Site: brandenburg
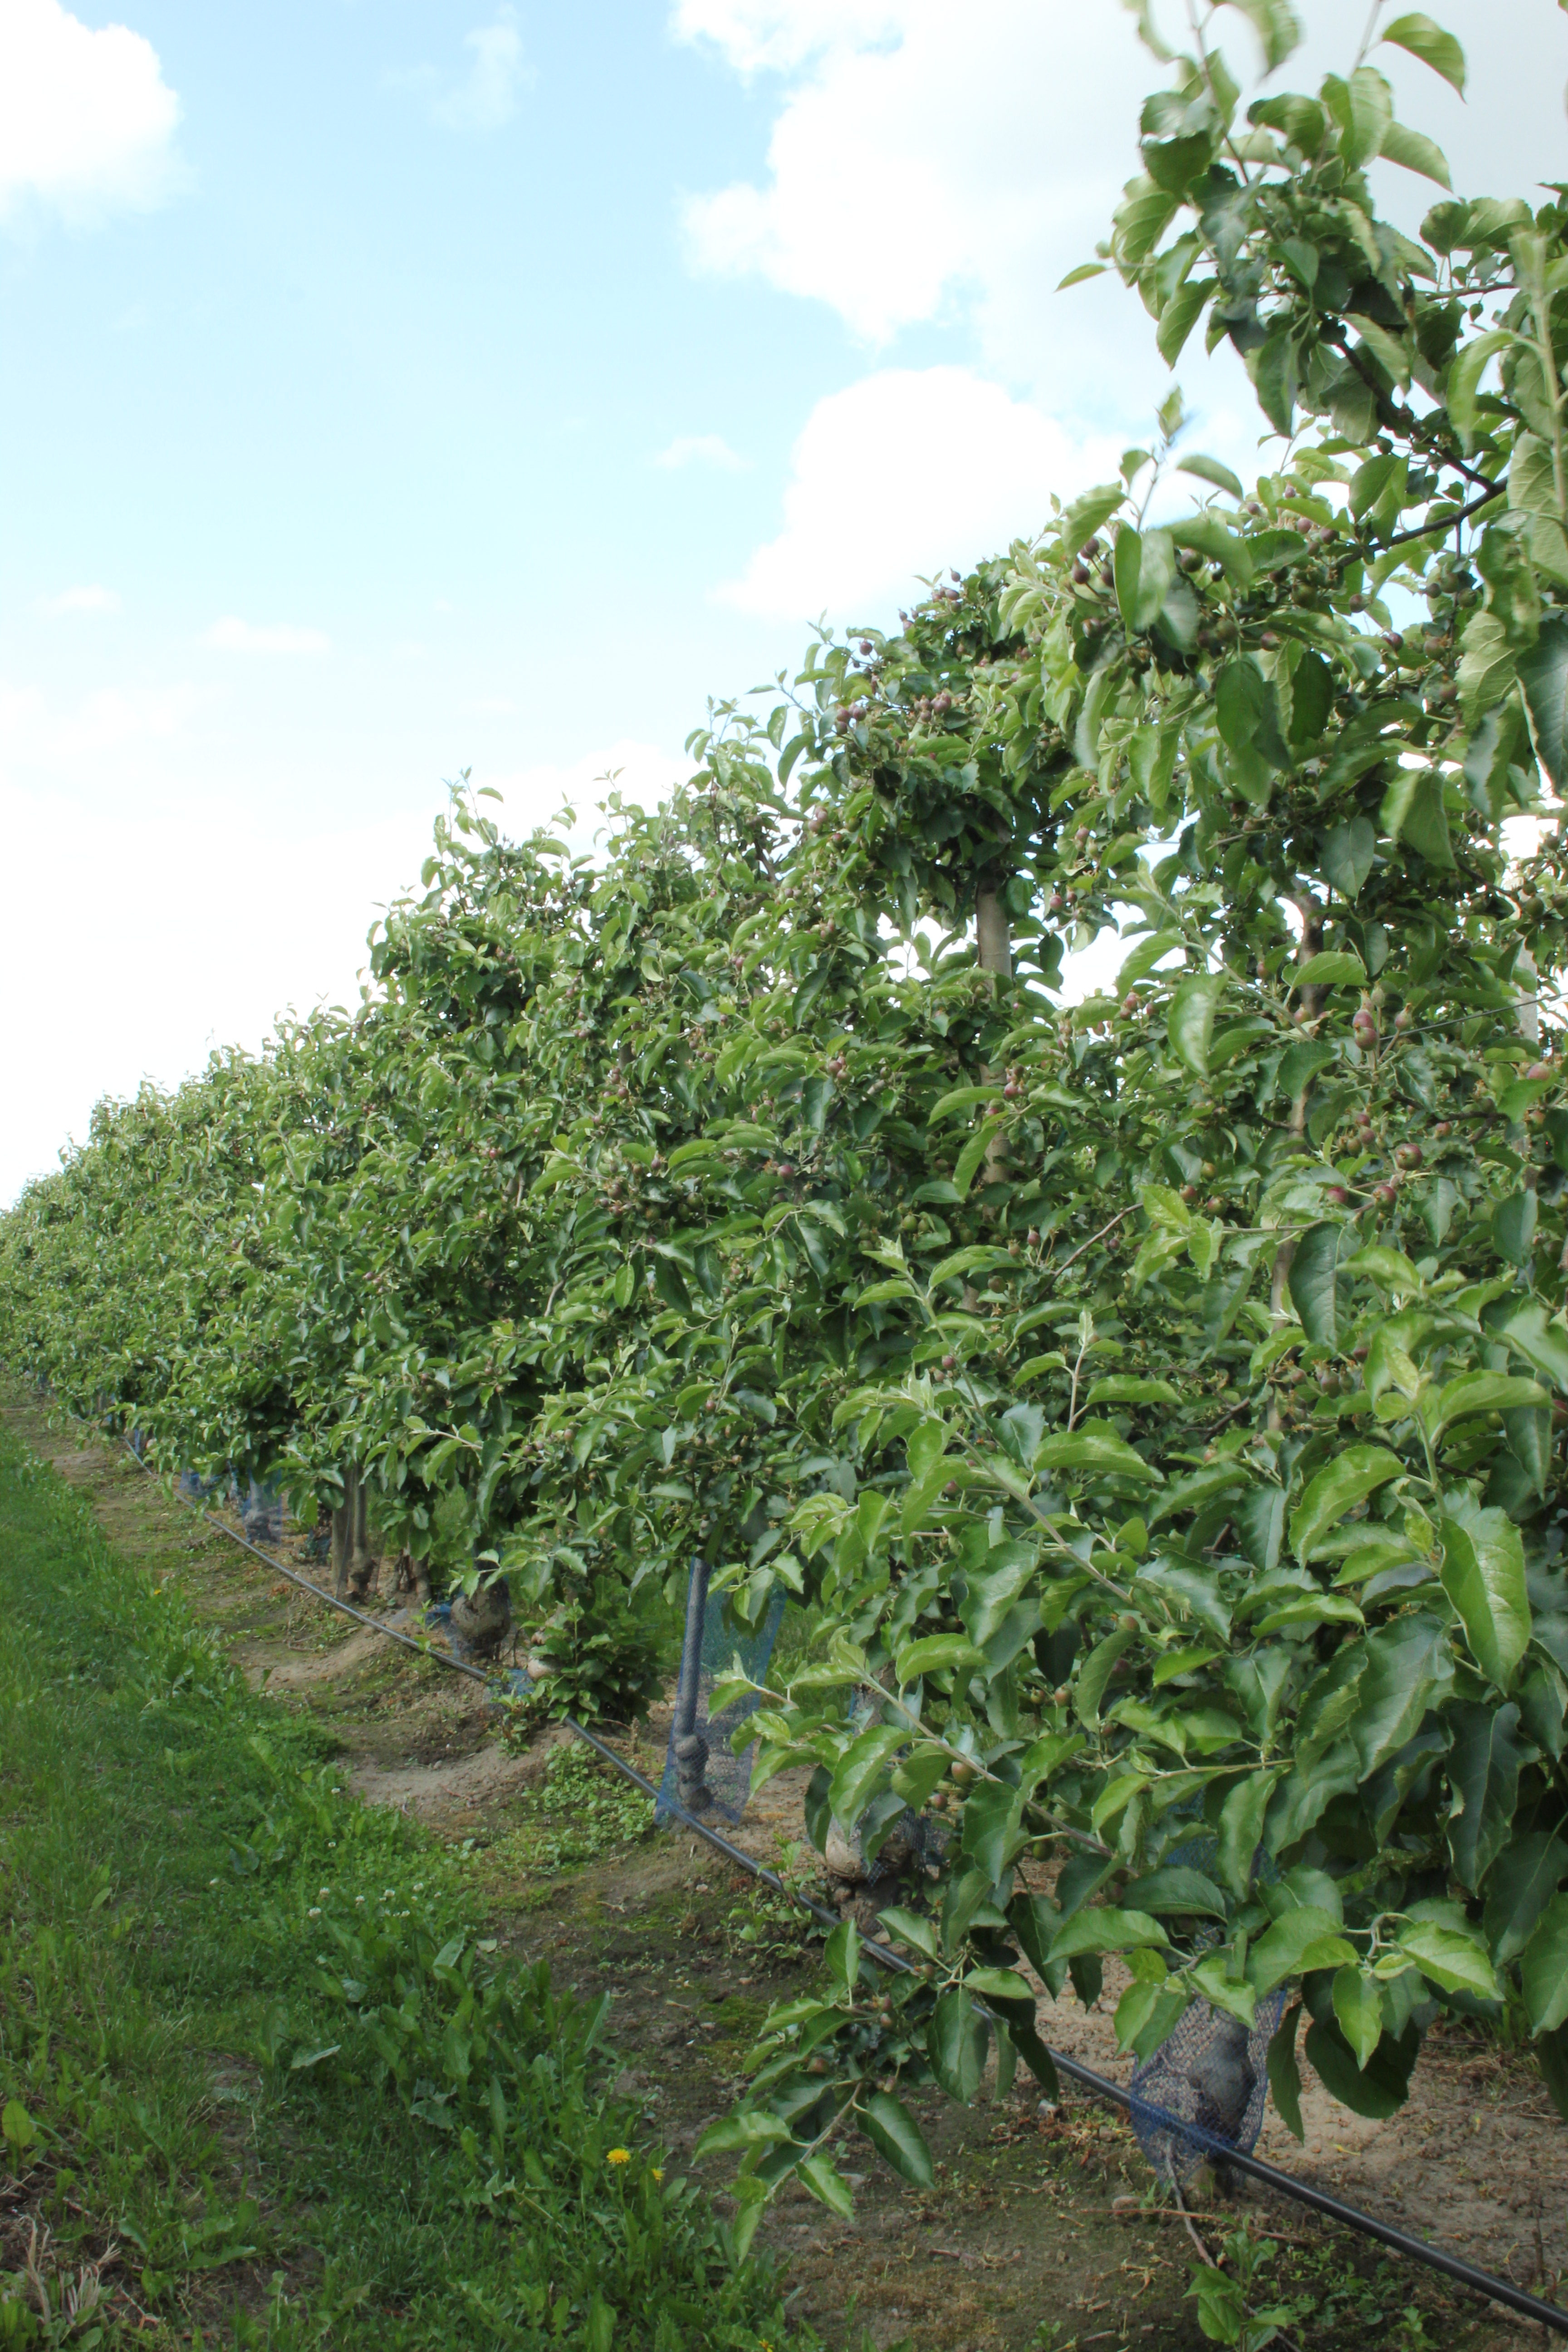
Growth stage (BBCH 72): Development of fruit